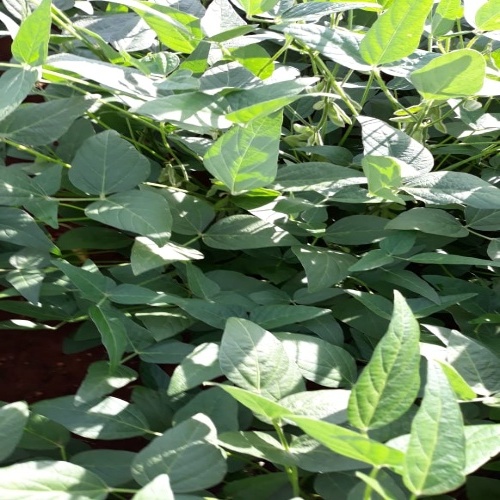
Label: Healthy